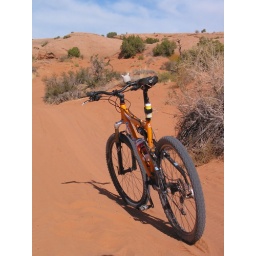
Fed-up with walking in the sand can lead to other adventures